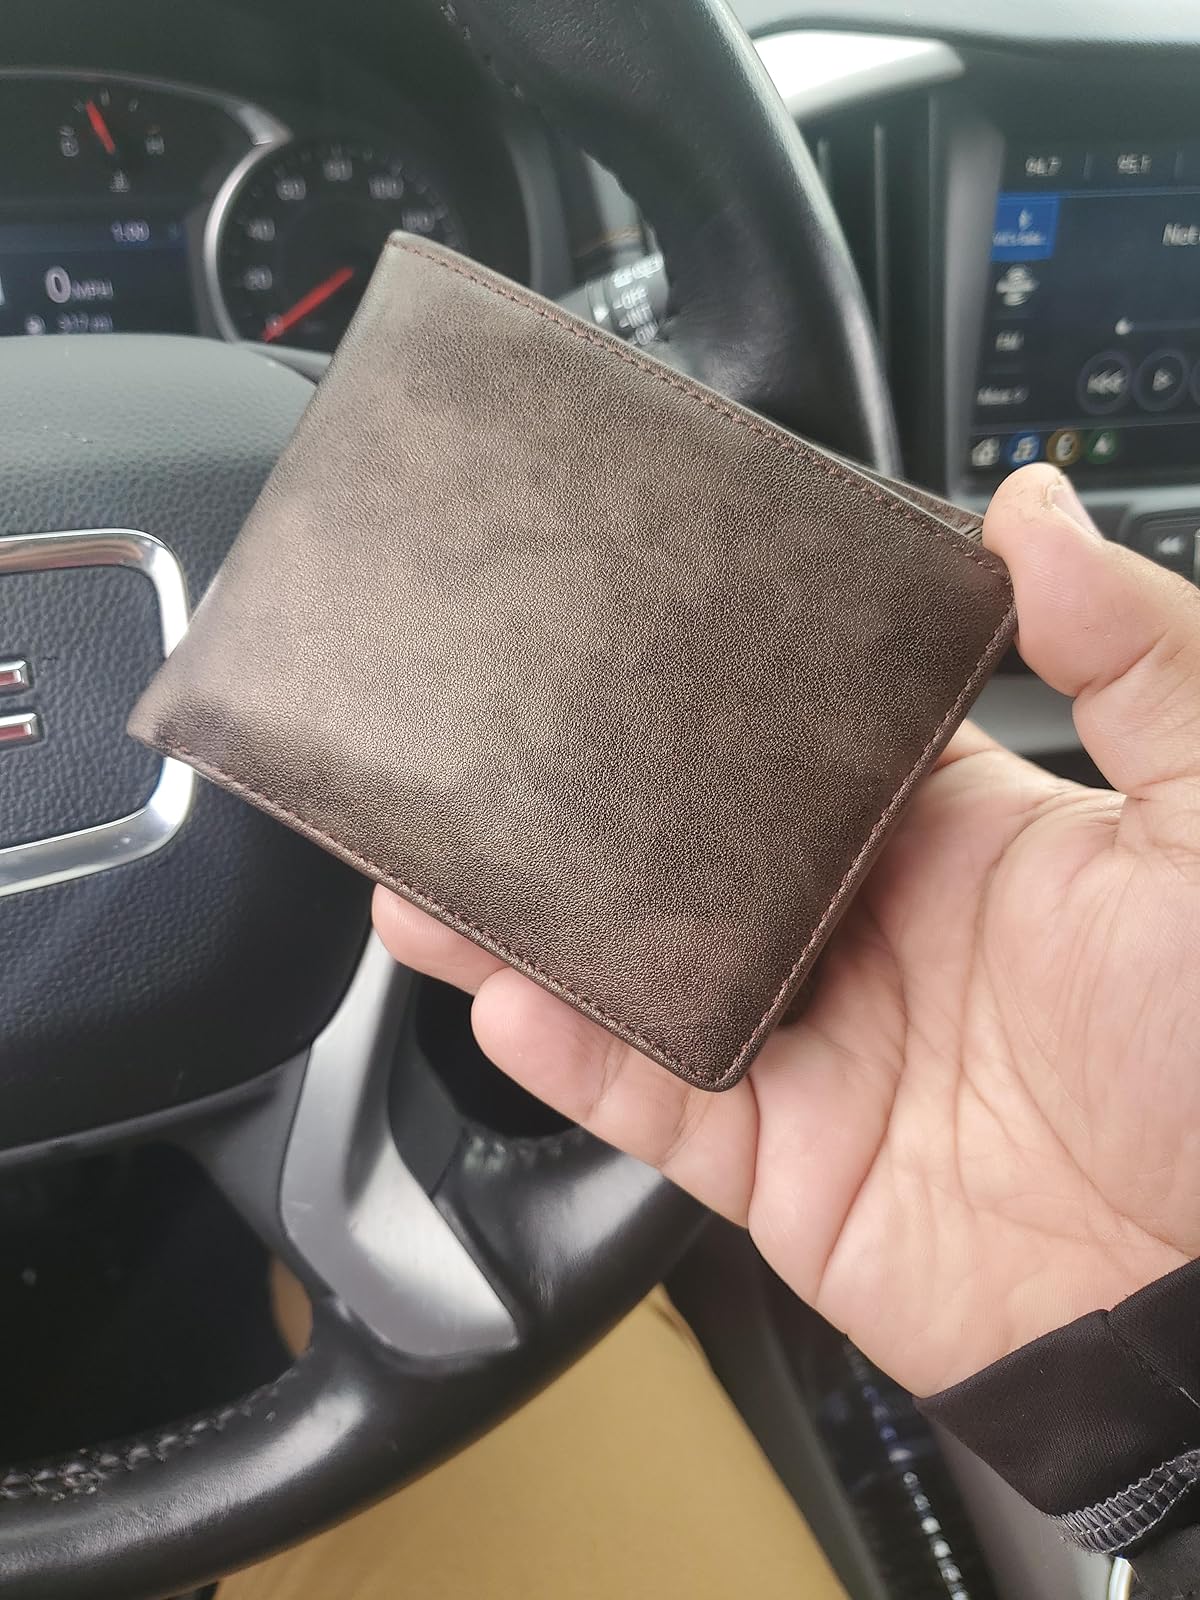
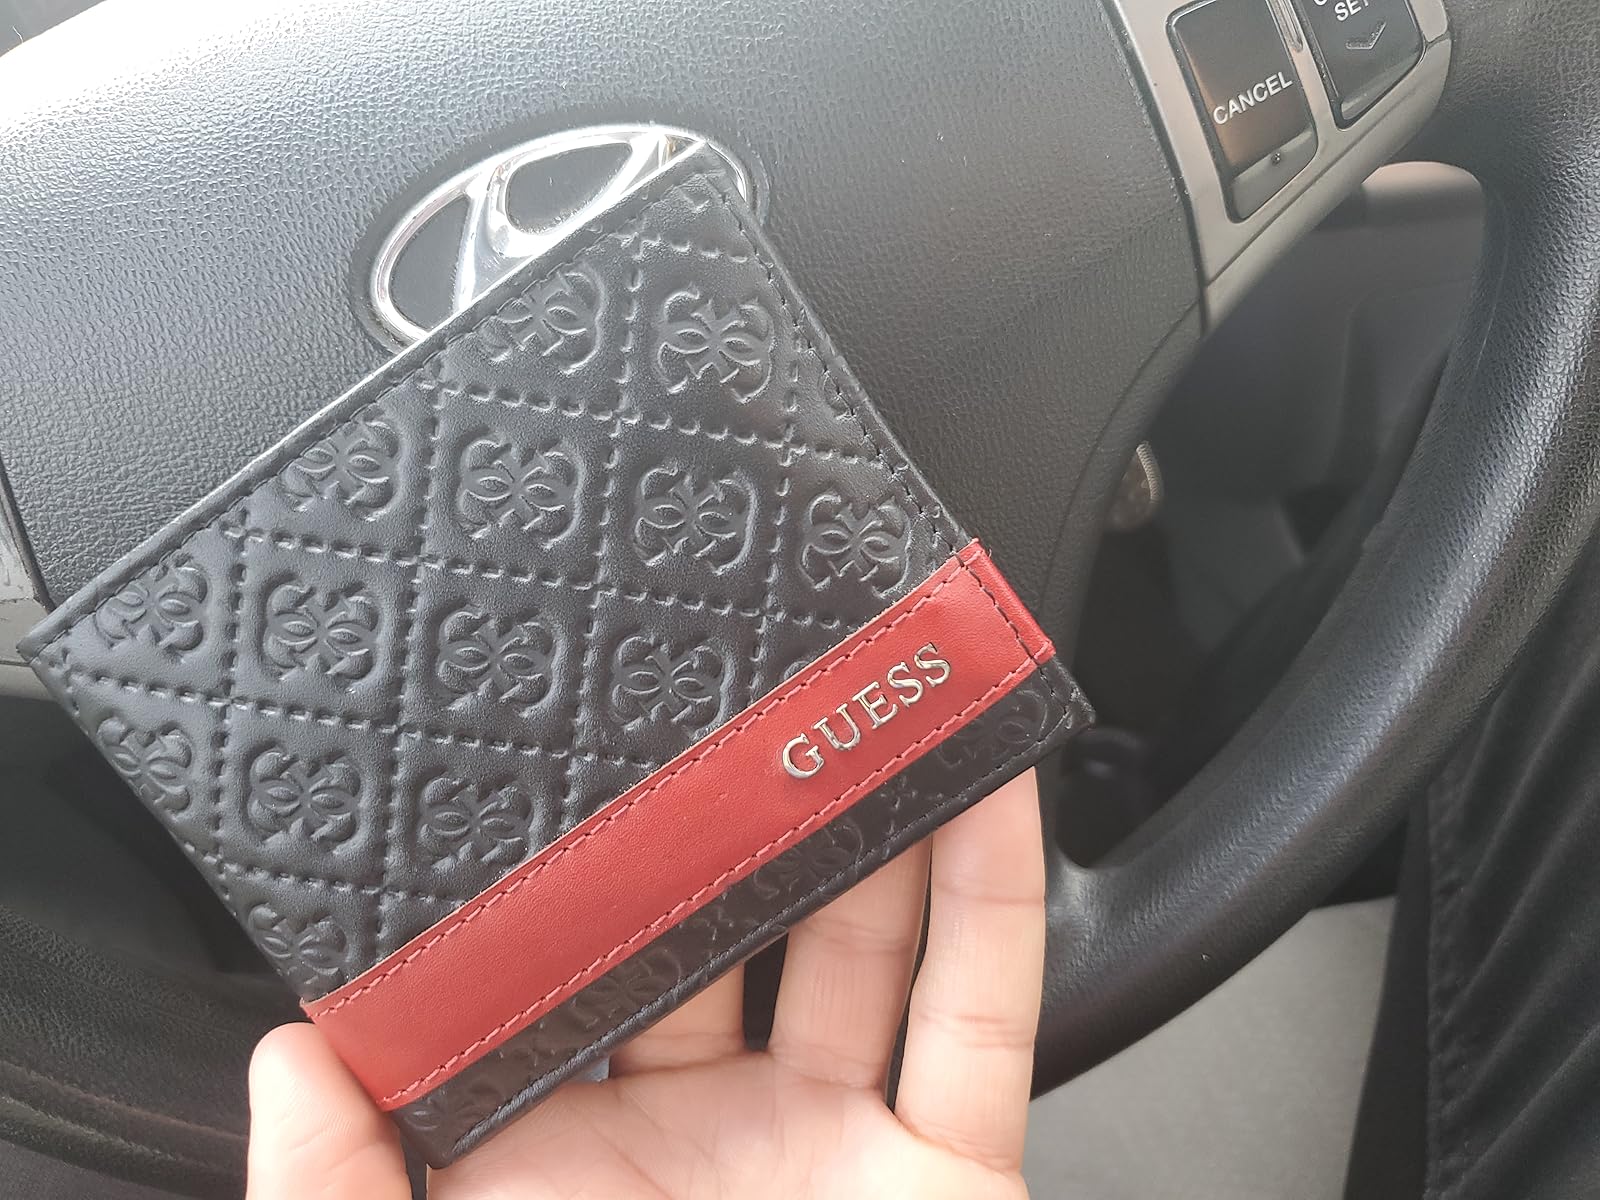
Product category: accessories_wallet
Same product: no